Racism in Sweden

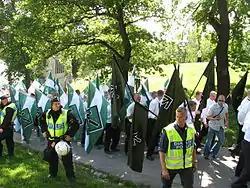
Nordic Resistance Movement demonstration in Stockholm, June 2007

The Nordic Resistance Movement has been noted as a leading neo-Nazi organization in Sweden, exporting extremism throughout Scandinavia and maintaining ties with extremist groups elsewhere in Europe, South Africa, and North America. Contemporary white supremacist groups are part of a century-long history of Nazi and neo-Nazi activism in Sweden.